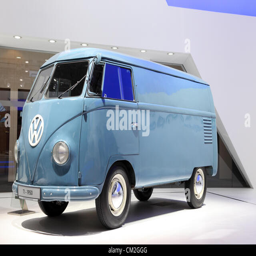
body style at show for commercial vehicles